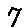
Label: 7